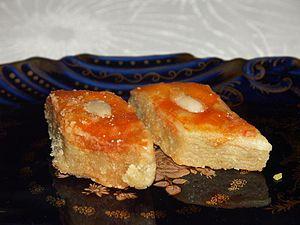
La cuisine azerbaïdjanaise ne comprend pas que la préparation des repas, mais elle synthétise aussi la culture culinaire, son histoire, et ses habitudes.